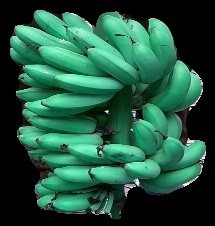
Variety: rasbale
Grade: grade1